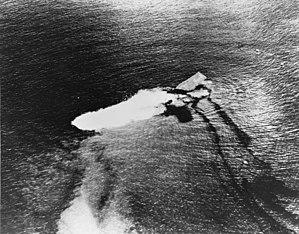
L’USS Saratoga (CV-3) était un porte-avions de la marine américaine de la classe Lexington, le deuxième porte-avions construit aux États-Unis.